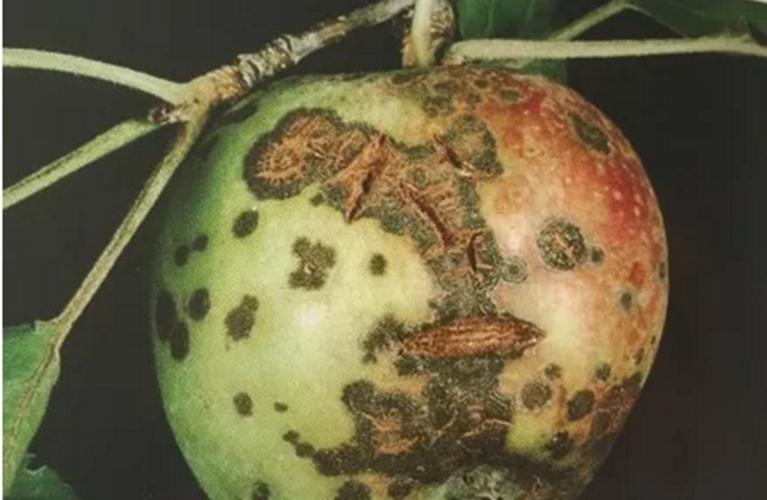
Plant: Apple
Disease: apple scab